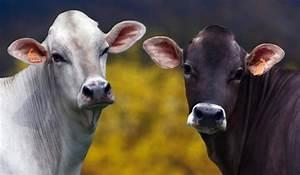
cow